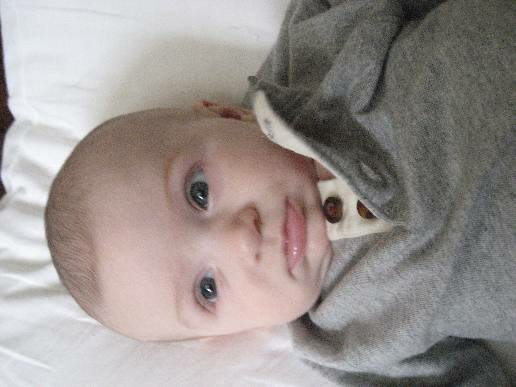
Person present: Yes